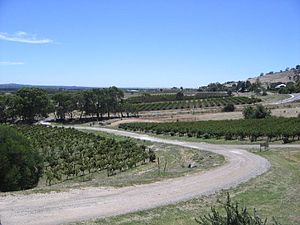
Barossa Valley
Udsigt over Bethany vineyard i Barossa Valley. Bethany vineyard blev grundlagt i 1852 og var den første vingård i området
Barossa Valley er ét af de mange områder i South Australia, der har gjort sig kendt verden over på grund af sin vinproduktion. Det er herfra, at nogle af de største frugtbomber – i vinsprog – bliver skabt. Den ofte lange og konstante varme i druernes sidste fase inden høsten giver masser af sukker til druerne, og derved får man vine med stor alkoholprocent, masser af smag og god fylde.